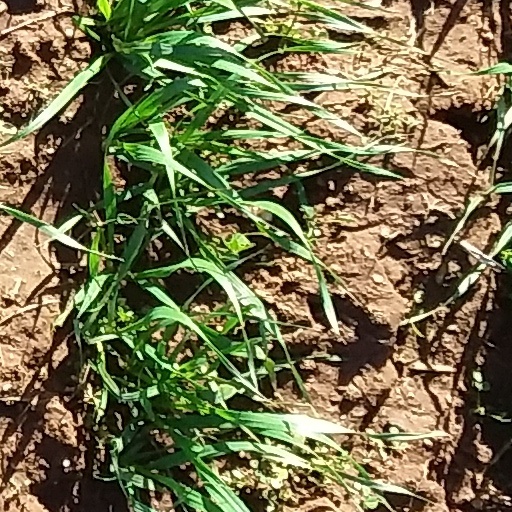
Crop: wheat